Zoran Drvenkar

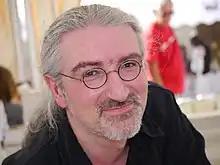
Drvenkar in 2011

Zoran Drvenkar is a Croatian / German writer. He has written fiction, poems, and plays.